Mount Carmel Cemetery (Queens)

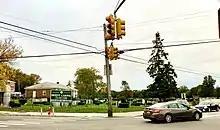
Mount Carmel Cemetery

Mount Carmel Cemetery is a Jewish cemetery located within the Cemetery Belt in Queens, New York City. that opened in 1906. The main section is in Glendale, Queens, and has more than 85,000 occupied plots. A new section was opened in nearby Ridgewood. It was built as part of the Rural Cemetery Act, a New York City ban on new Manhattan cemeteries effective 1850, which led to the opening of new ones in Brooklyn and Queens that form an area collectively called Cemetery Belt.